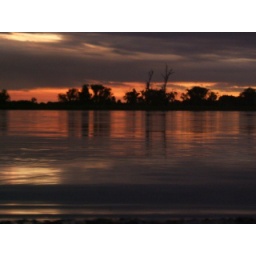
a sunset in the yellow water (kakadu)